Mehsana

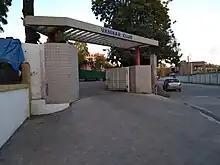
Vanikar Club

Major Hindu temples include: Pushtimarg temples of Madanmohanlalji temple and Dwarkadhishji temple, Toranvali Mata temple, Brahmani Mata temple, Hinglaj Mata temple, Bahuchar Mata temple, Kalupur Gadi Swaminarayan temple, BAPS Swaminarayan temple, Gayatri temple, Ambika Mata temple and Somnath Mahadev temple. Bhimnath Mahadev Temple was renovated in 1982.